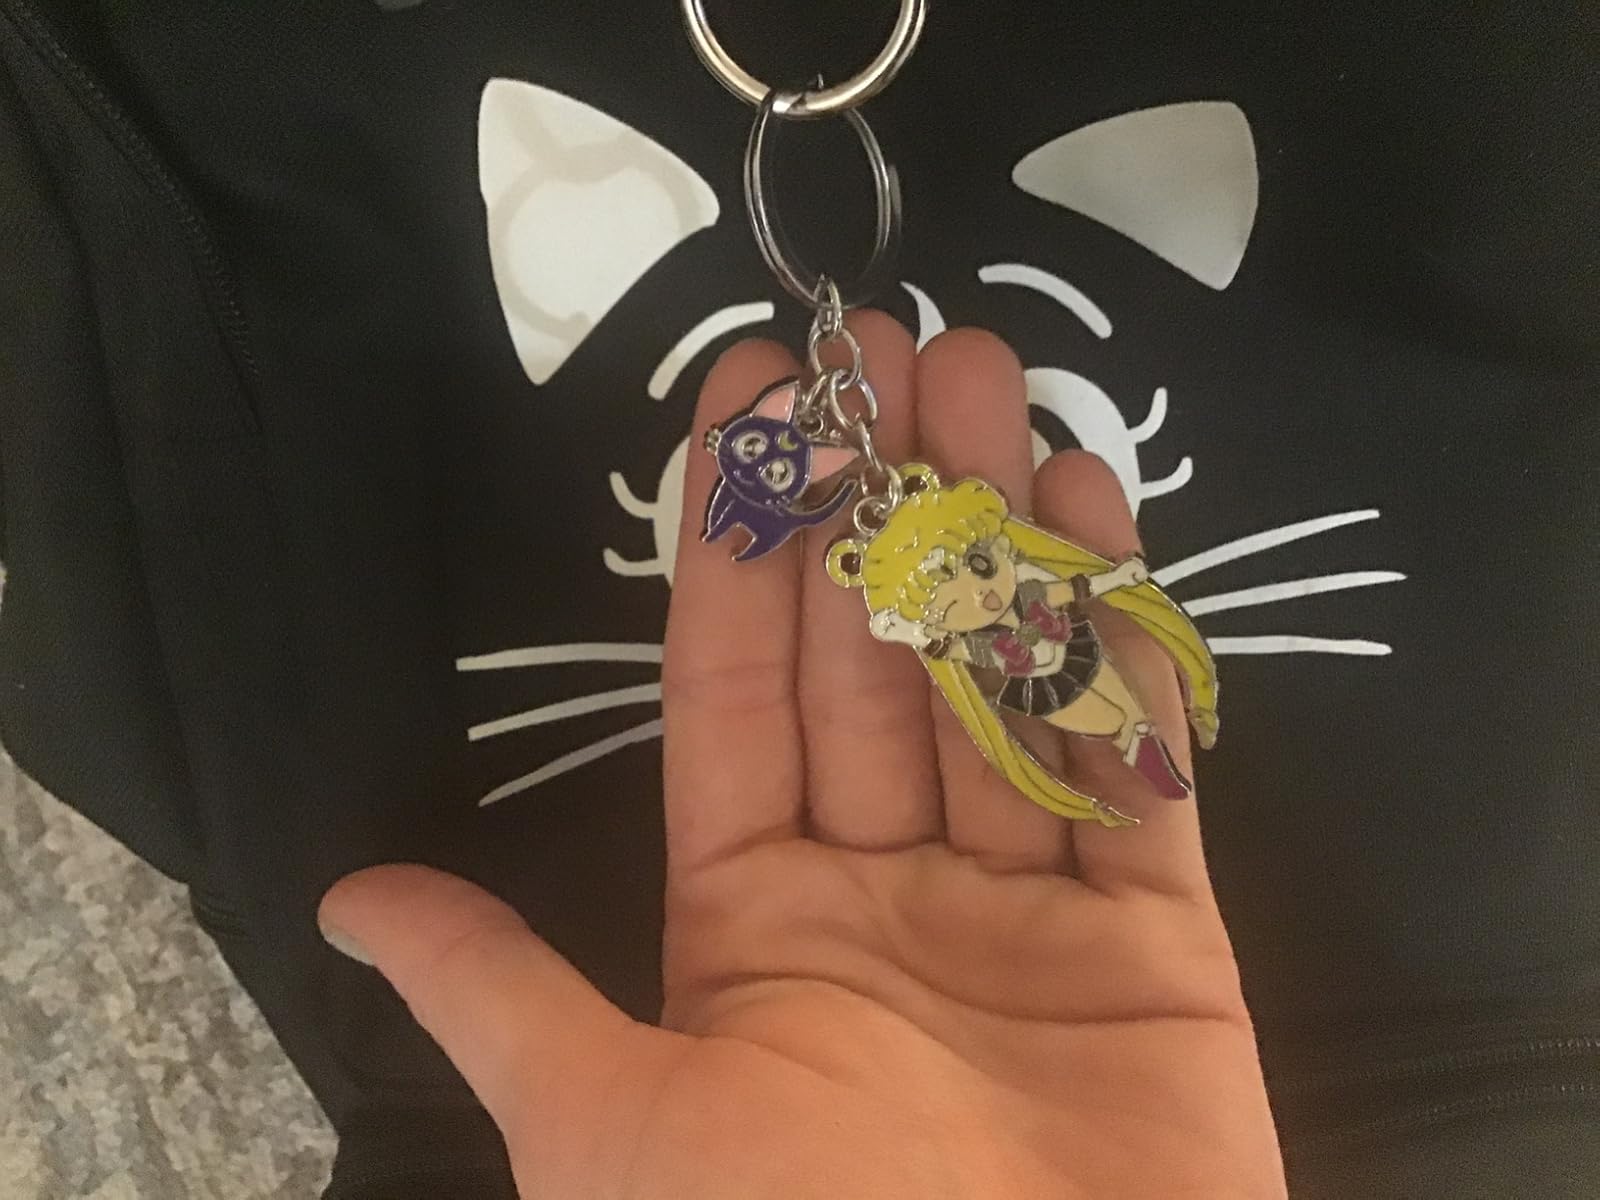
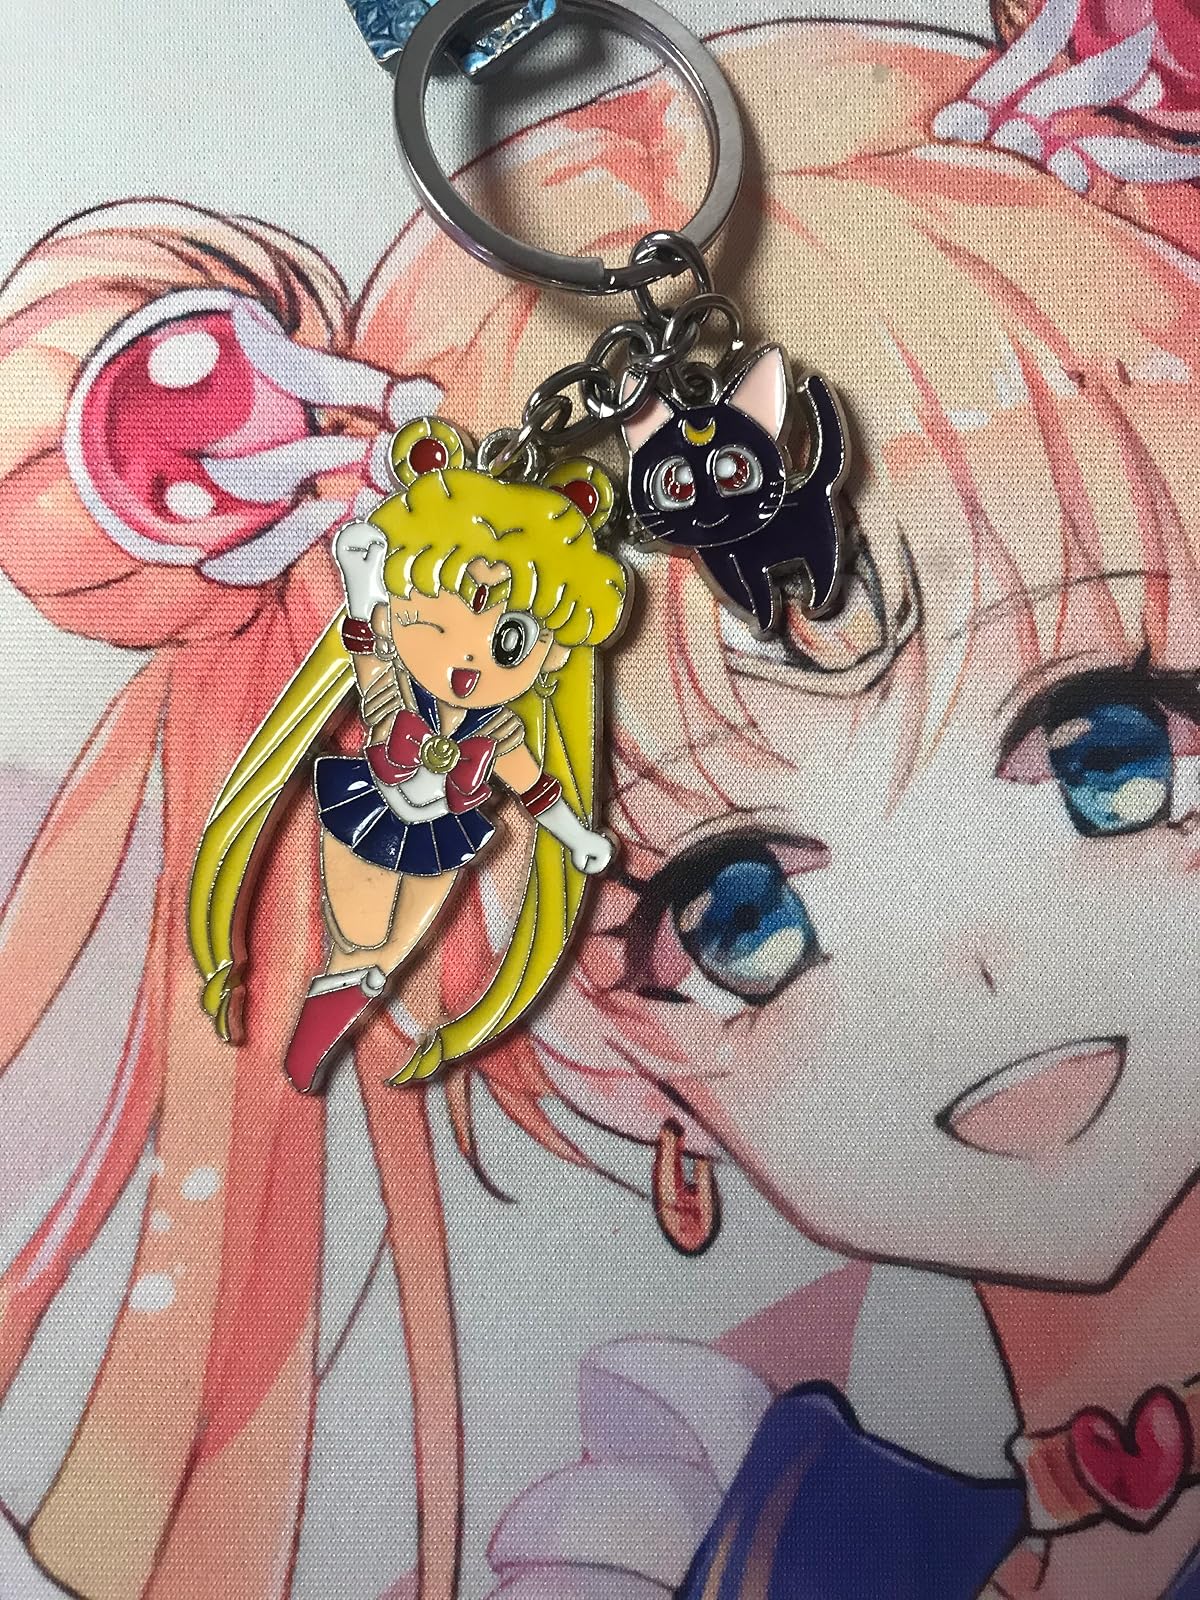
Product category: accessories_keychain
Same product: yes